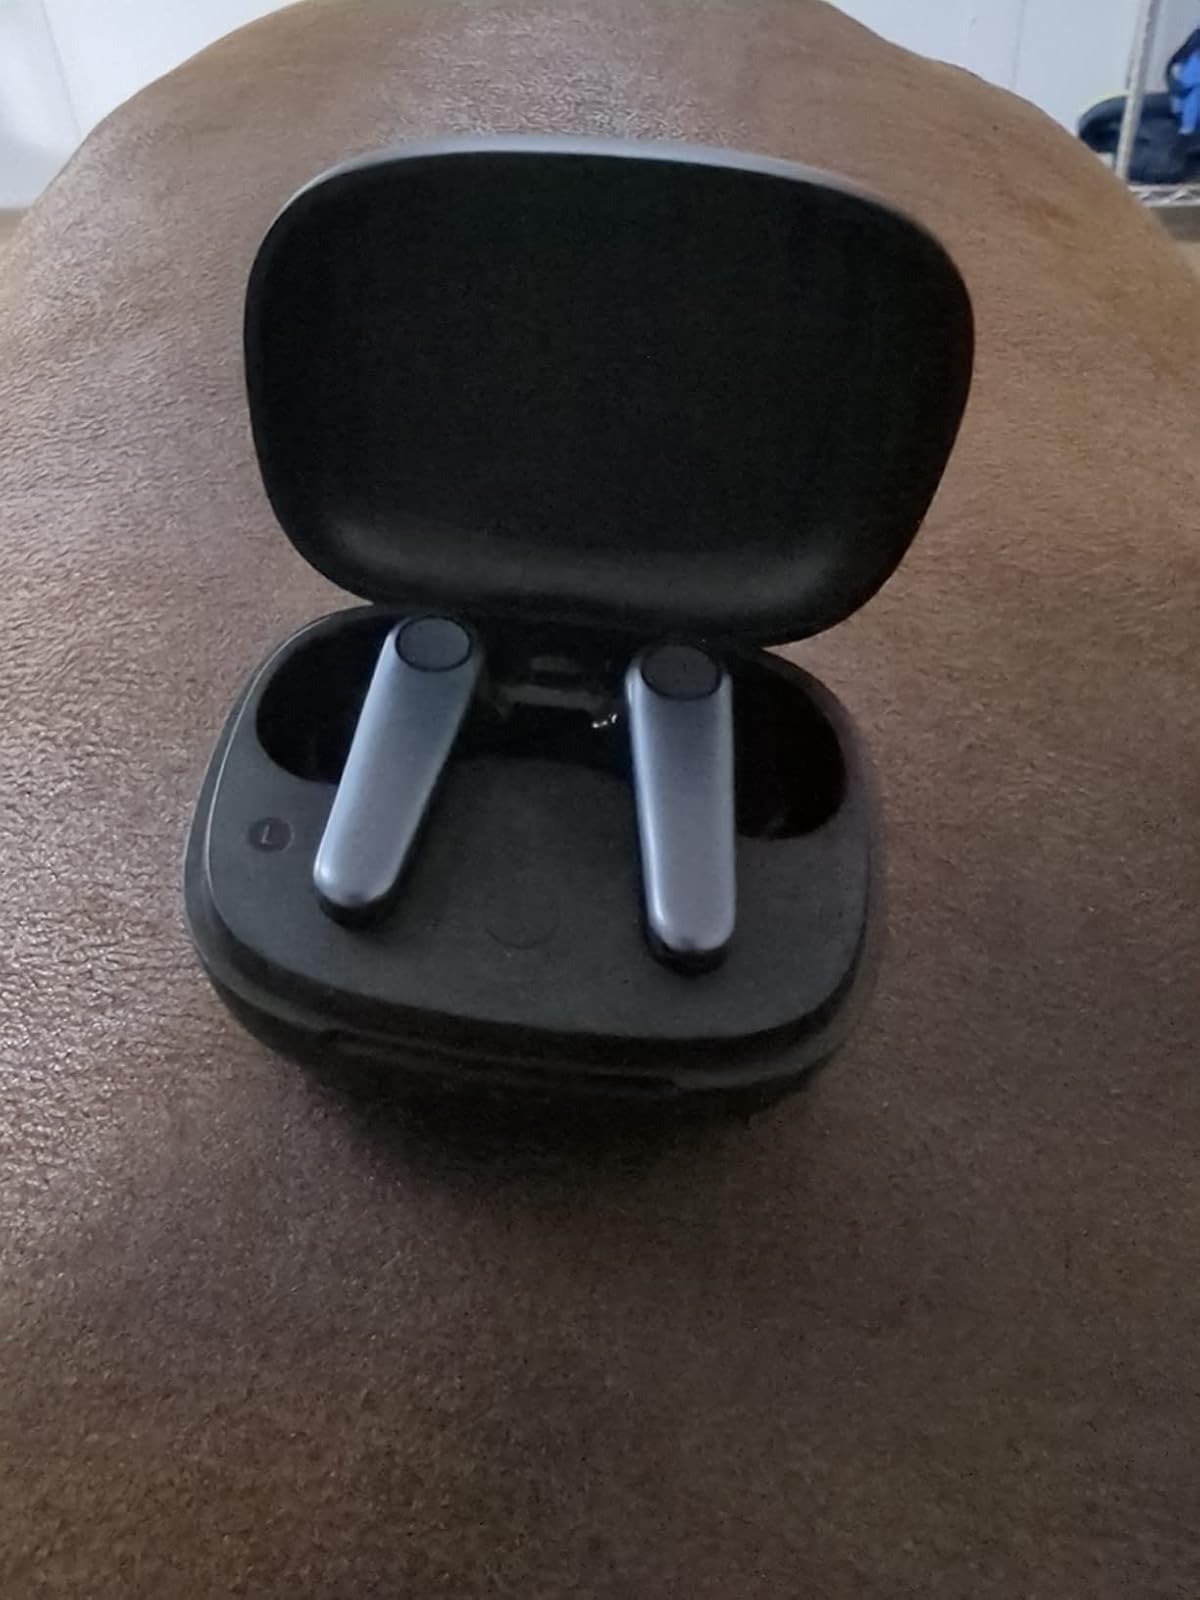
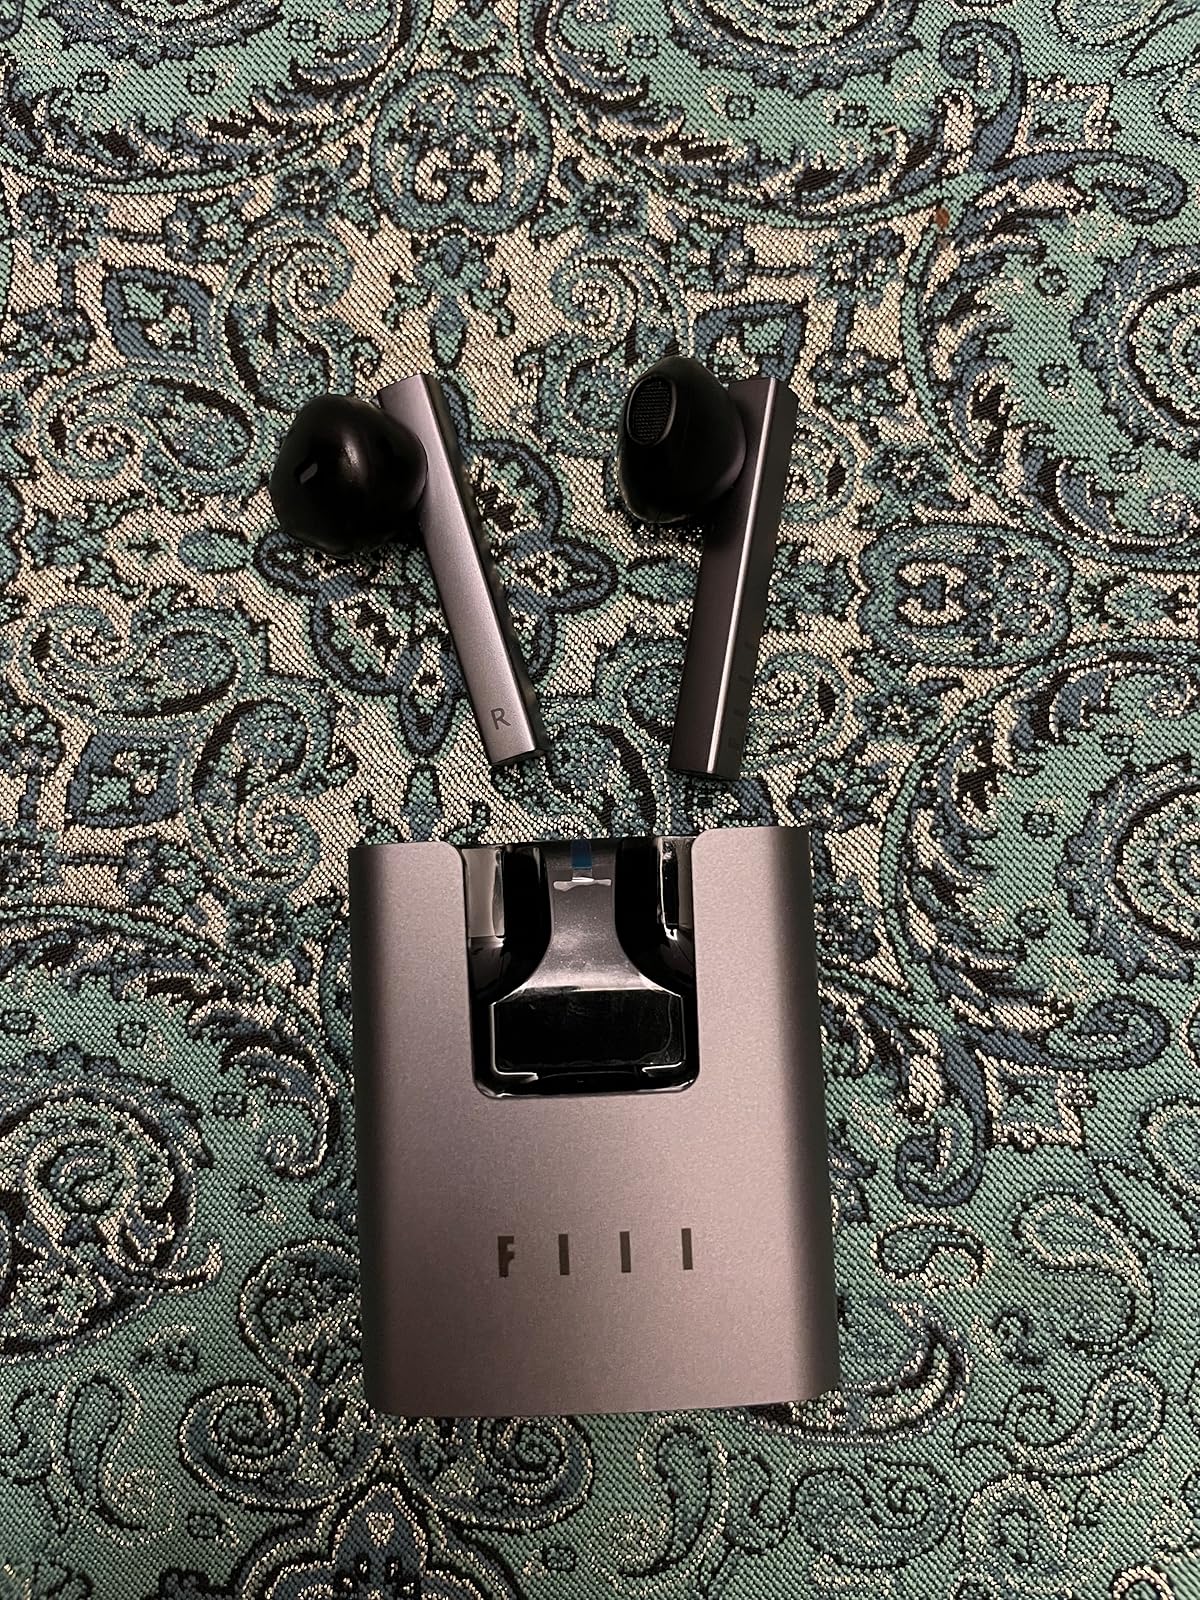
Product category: earbuds
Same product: no